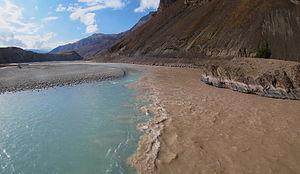
Le Kyzylsou, est une rivière de Kirghizie et du Tadjikistan.